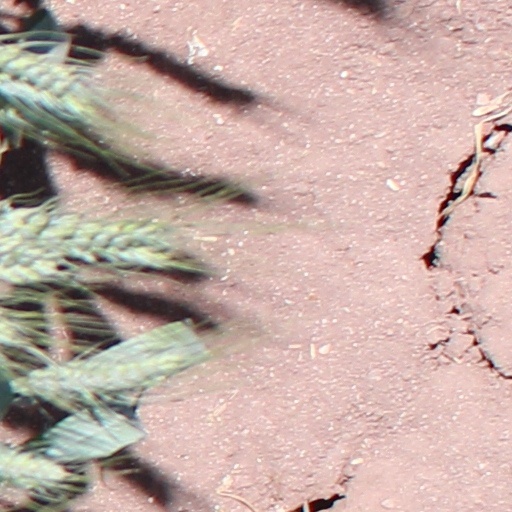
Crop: wheat